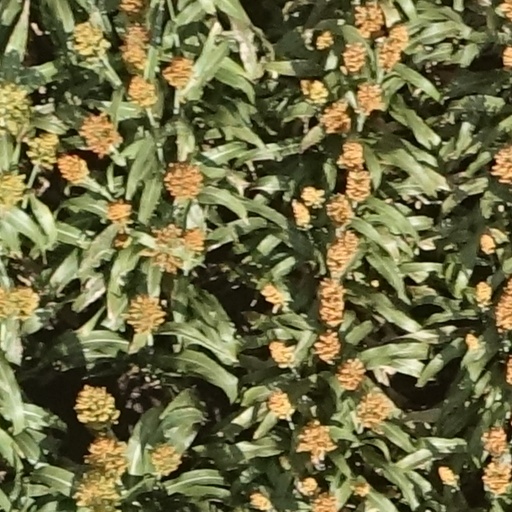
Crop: sorghum